Raynes Park Vale F.C.

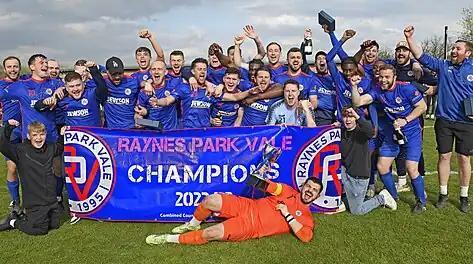
Raynes Park Vale celebrate winning the Combined Counties Premier South League in the 2022–23 season.

Raynes Park Vale play their home games at Prince George's Fields, SW20 9HA, just off Grand Drive (and often referred to as such). The ground is one of the more peculiar grounds at this level of the game with a notable slope from South to North. As a result of this slope the ground affords a fine view over the Raynes Park valley, Copse Hill and Wimbledon Hill. The ground is only a 5-minute walk from Raynes Park Station, making it one of the few non-professional clubs within 30 minutes public transport journey from Zone 1 London.